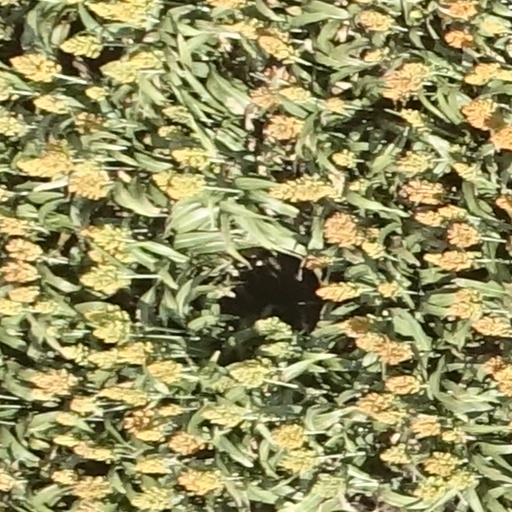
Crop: sorghum